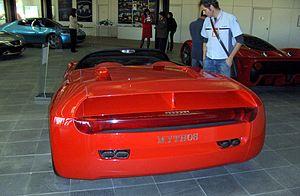
La Ferrari Testarossa est une voiture de sport du constructeur automobile italien Ferrari. Présentée au Mondial de l'automobile de Paris en 1984, et produite à 7177 exemplaires jusqu'en 1996, elle est l'avant-dernière création du Commendatore Enzo Ferrari avant la Ferrari F40 de 1987.
La Ferrari Mythos est un concept-car créé en 1989 pour le compte de Ferrari par le carrossier et designer Pininfarina. Elle est motorisée par un moteur à 12 cylindres à plat opposés directement issu de la Testarossa. Seuls 3 exemplaires en furent construits et vendus à de riches collectionneurs, dont l'actuel Sultan du Bruneï qui en possède deux. La dernière appartient au collectionneur japonais Shiro Kosaka. La Mythos servit de base et d'inspiration esthétique lors de la création de la Ferrari F50, quelques années plus tard.